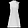
Label: Dress